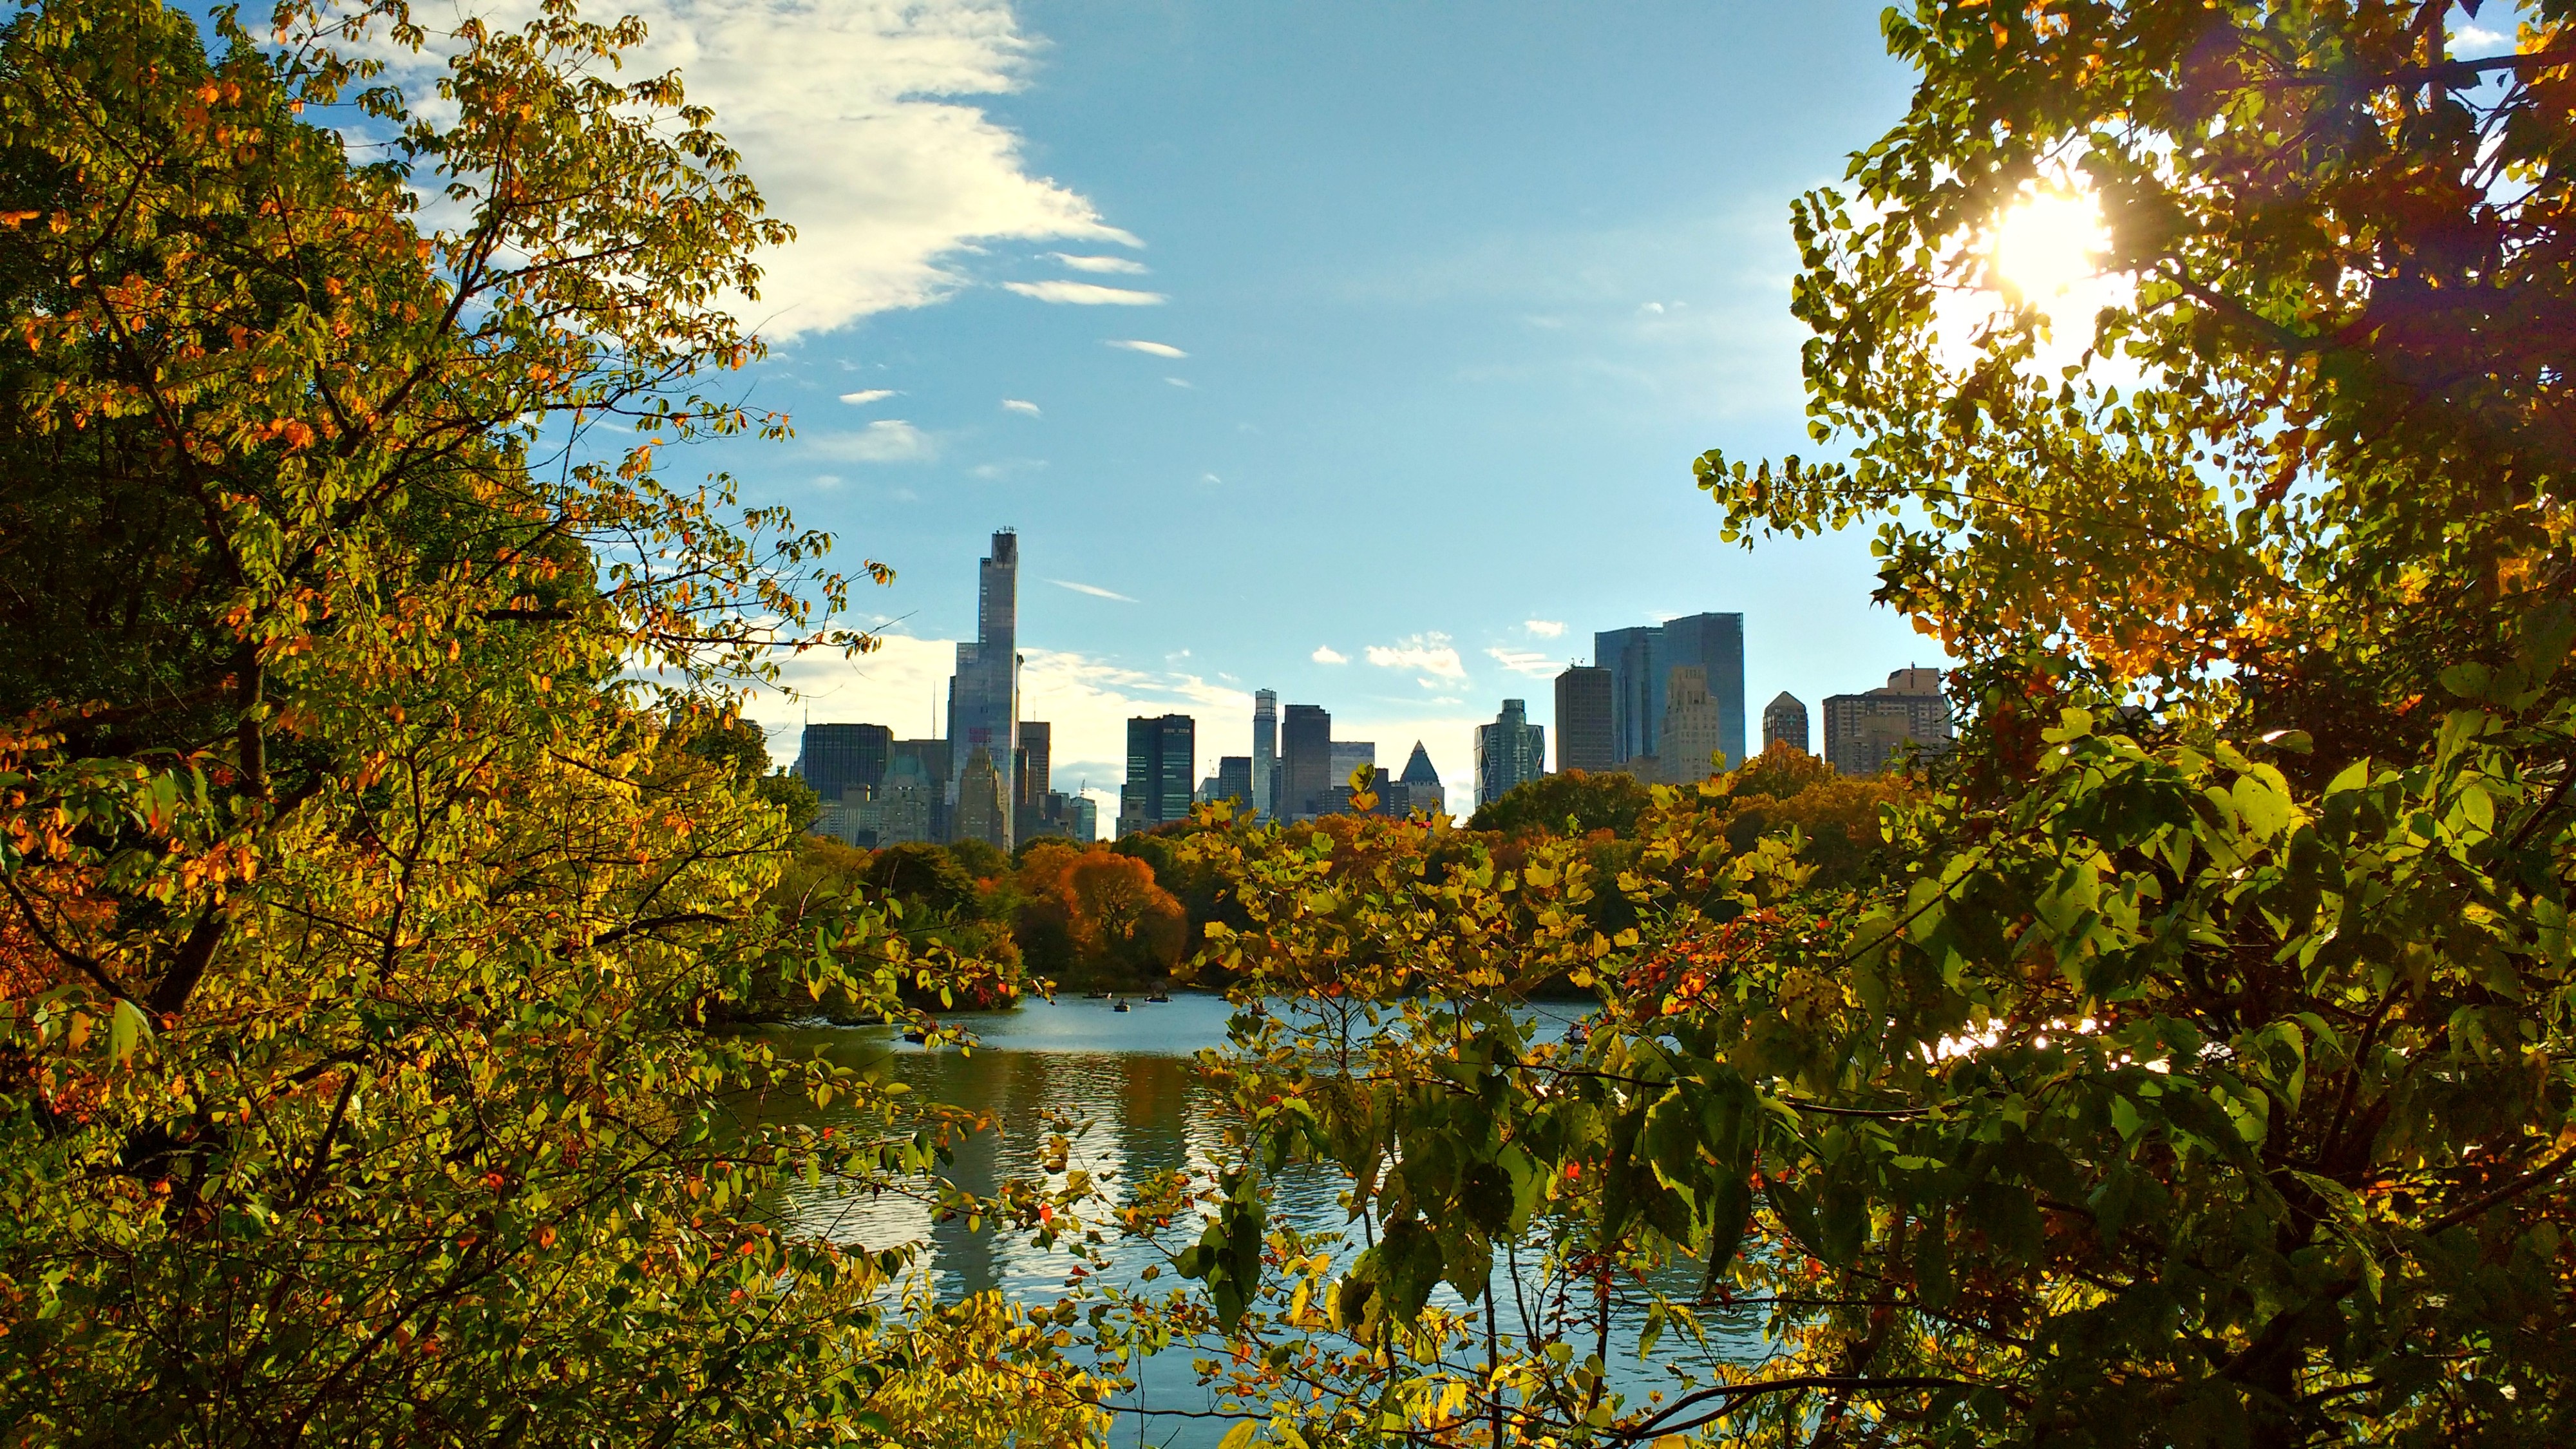
tree, water, skyline, sunlight, morning, leaf, flower, building, city, skyscraper, new york, manhattan, cityscape, evening, reflection, nyc, autumn, park, scenery, usa, america, garden, season, waterway, central park, sunny, estate, woody plant